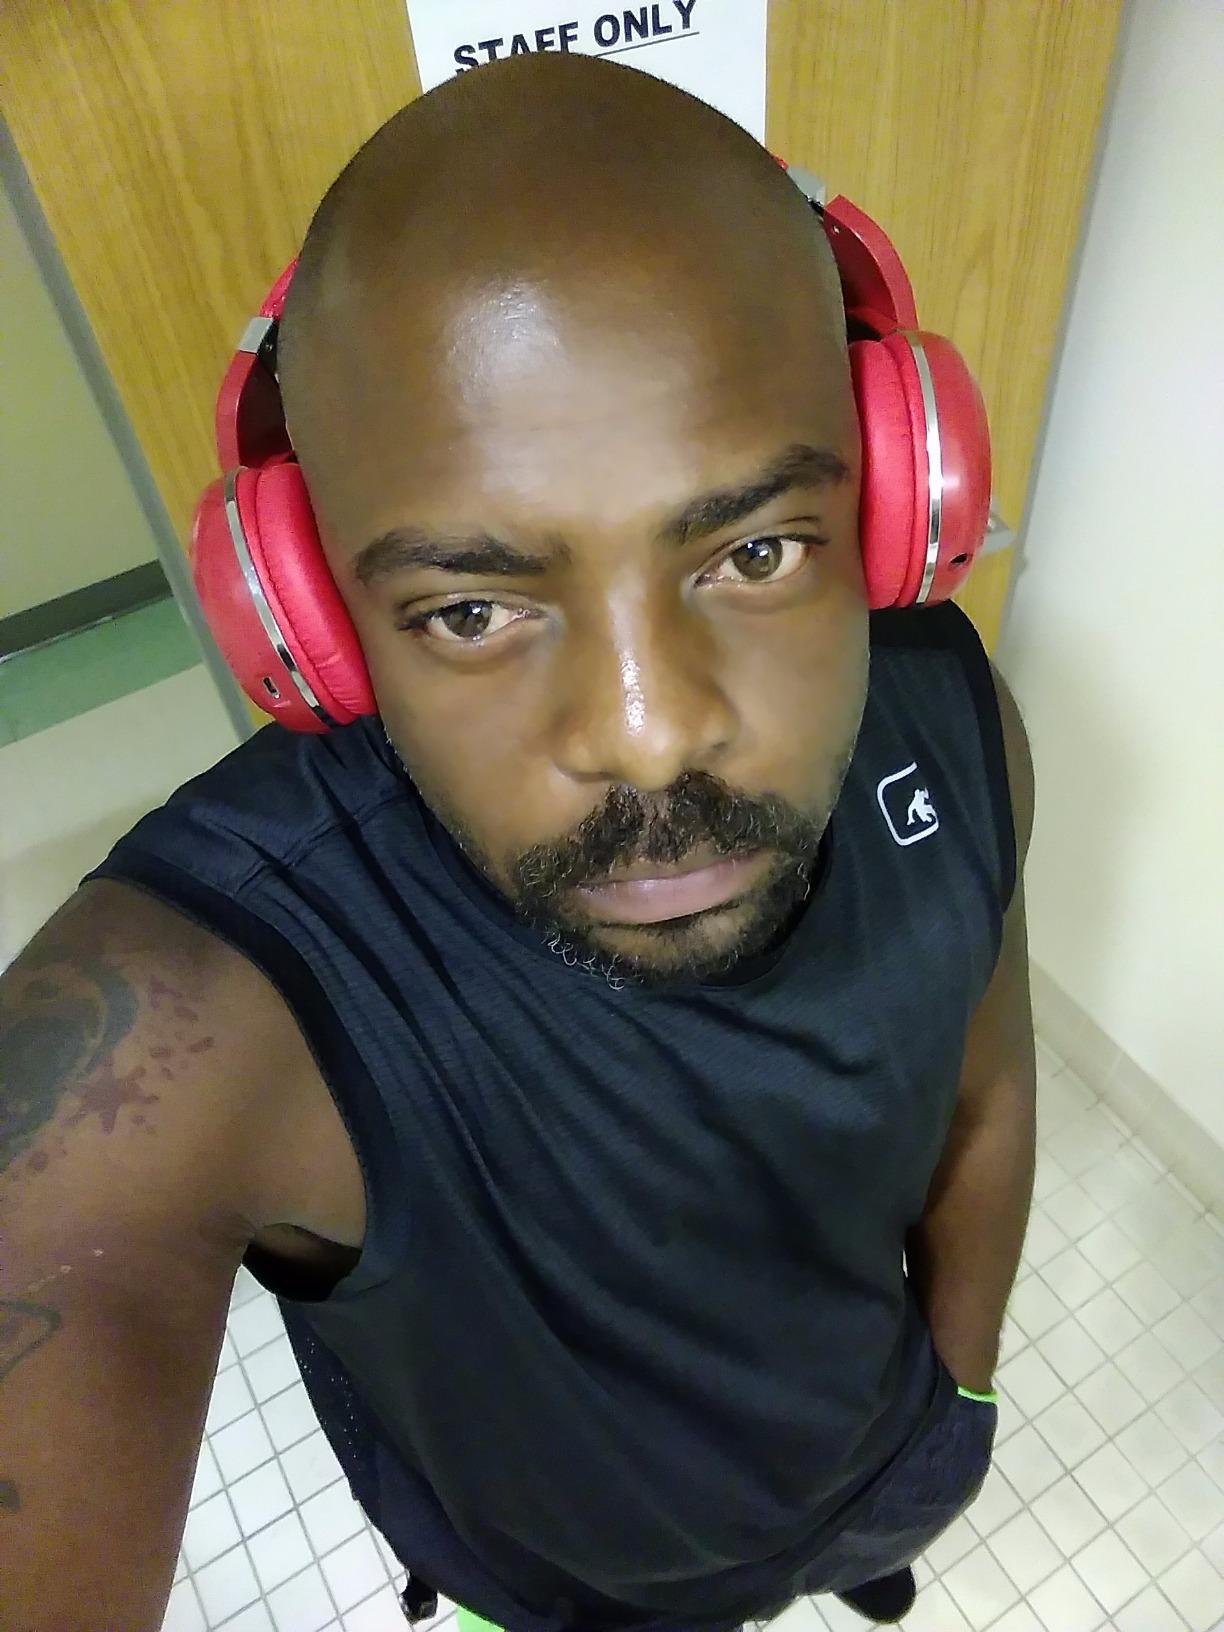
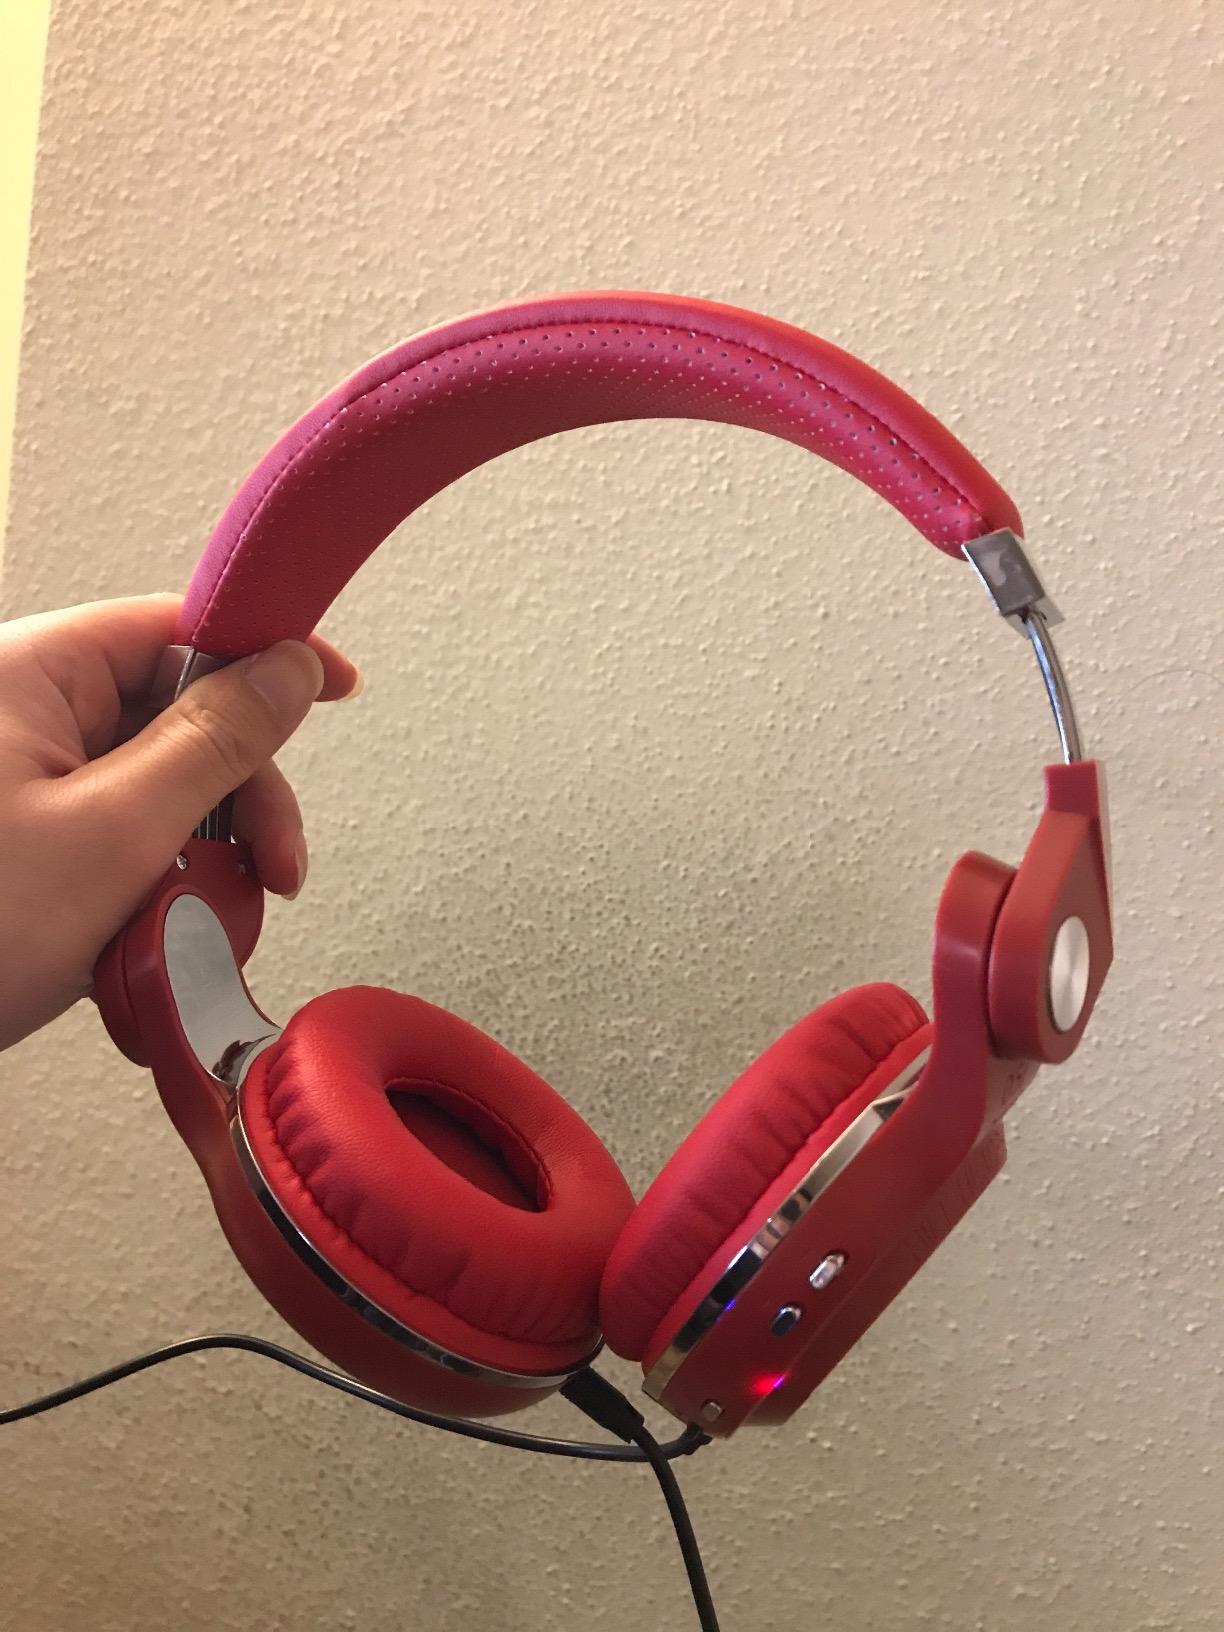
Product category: headphones
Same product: yes